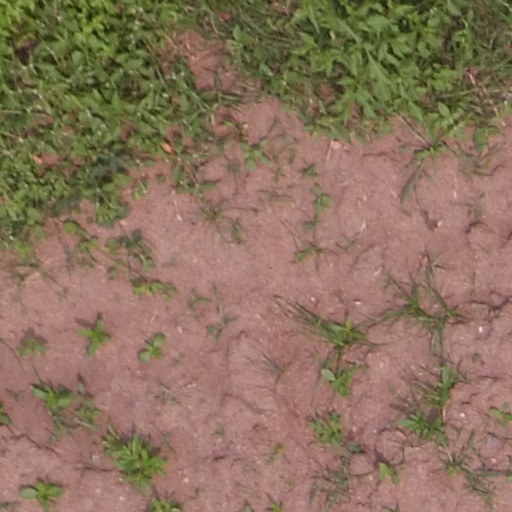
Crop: maize; corn